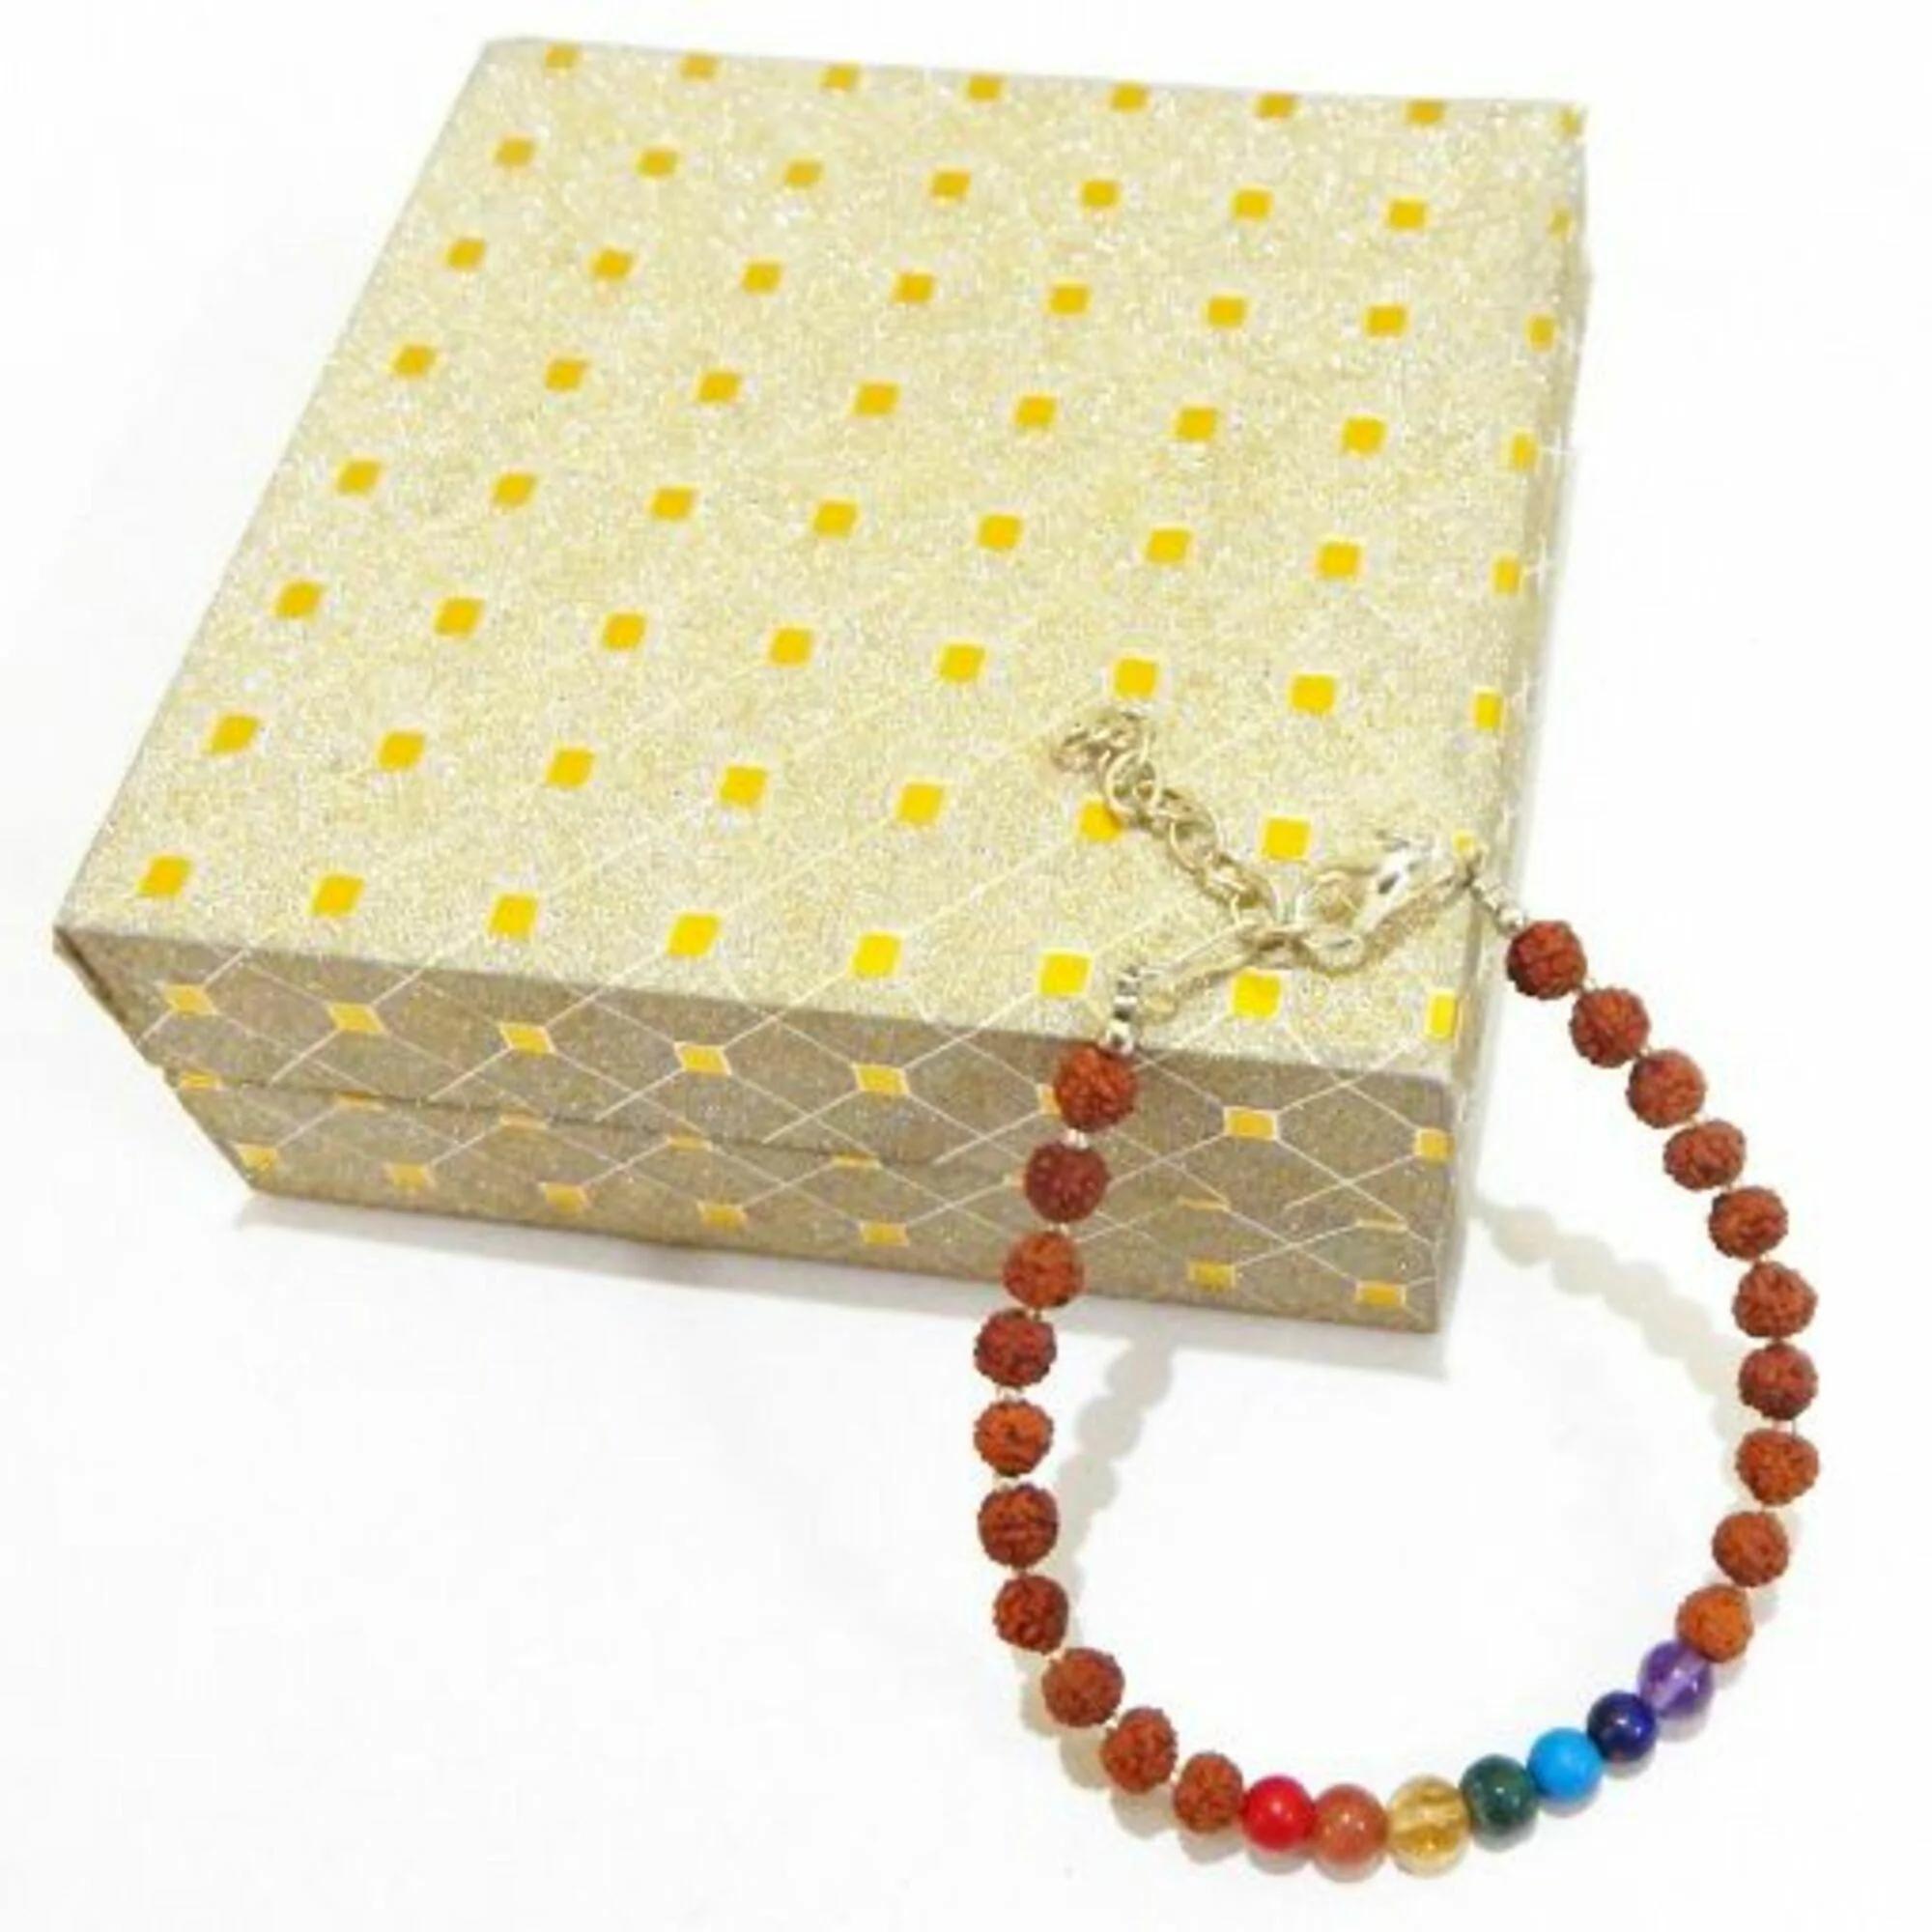
Jaya Vision Enterprises Gemstone 7 Chakra color Beads & Rudraksha Beads Bracelet
Type: Bracelets
Brand: JAYA VISION ENTERPRISES
Price: Rs. 460
7 Chakra Gemstone Bracelet 5mm Stone Beads & 5mm Rudraksha Beads Bracelet with Silver Polish Copper metal Finding.